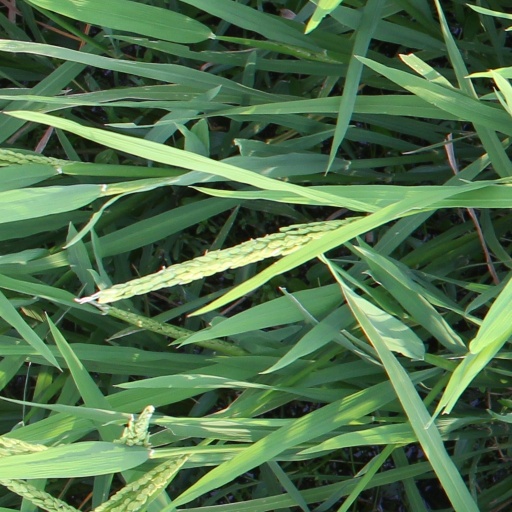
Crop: rice